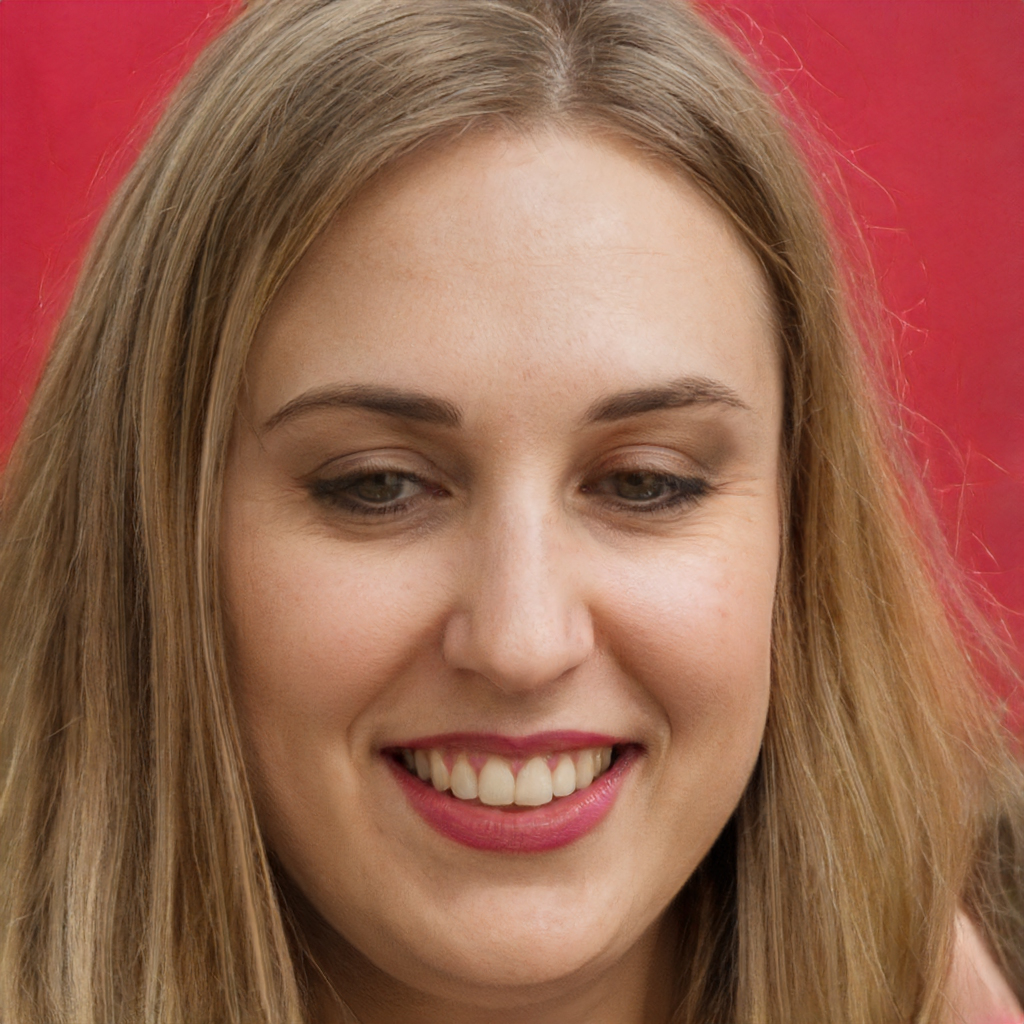
Portrait style: Real Portrait